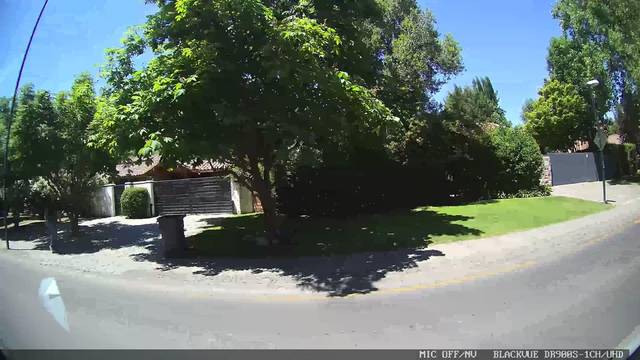
Region: Chile
Coordinates: -33.375, -70.57